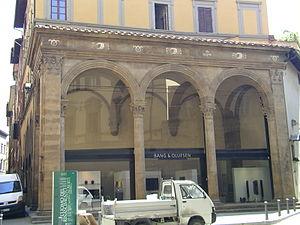
La Loggia Rucellai, située entre la Via della Vigna Nuova et la place Rucellai, est une loggia située à Florence.